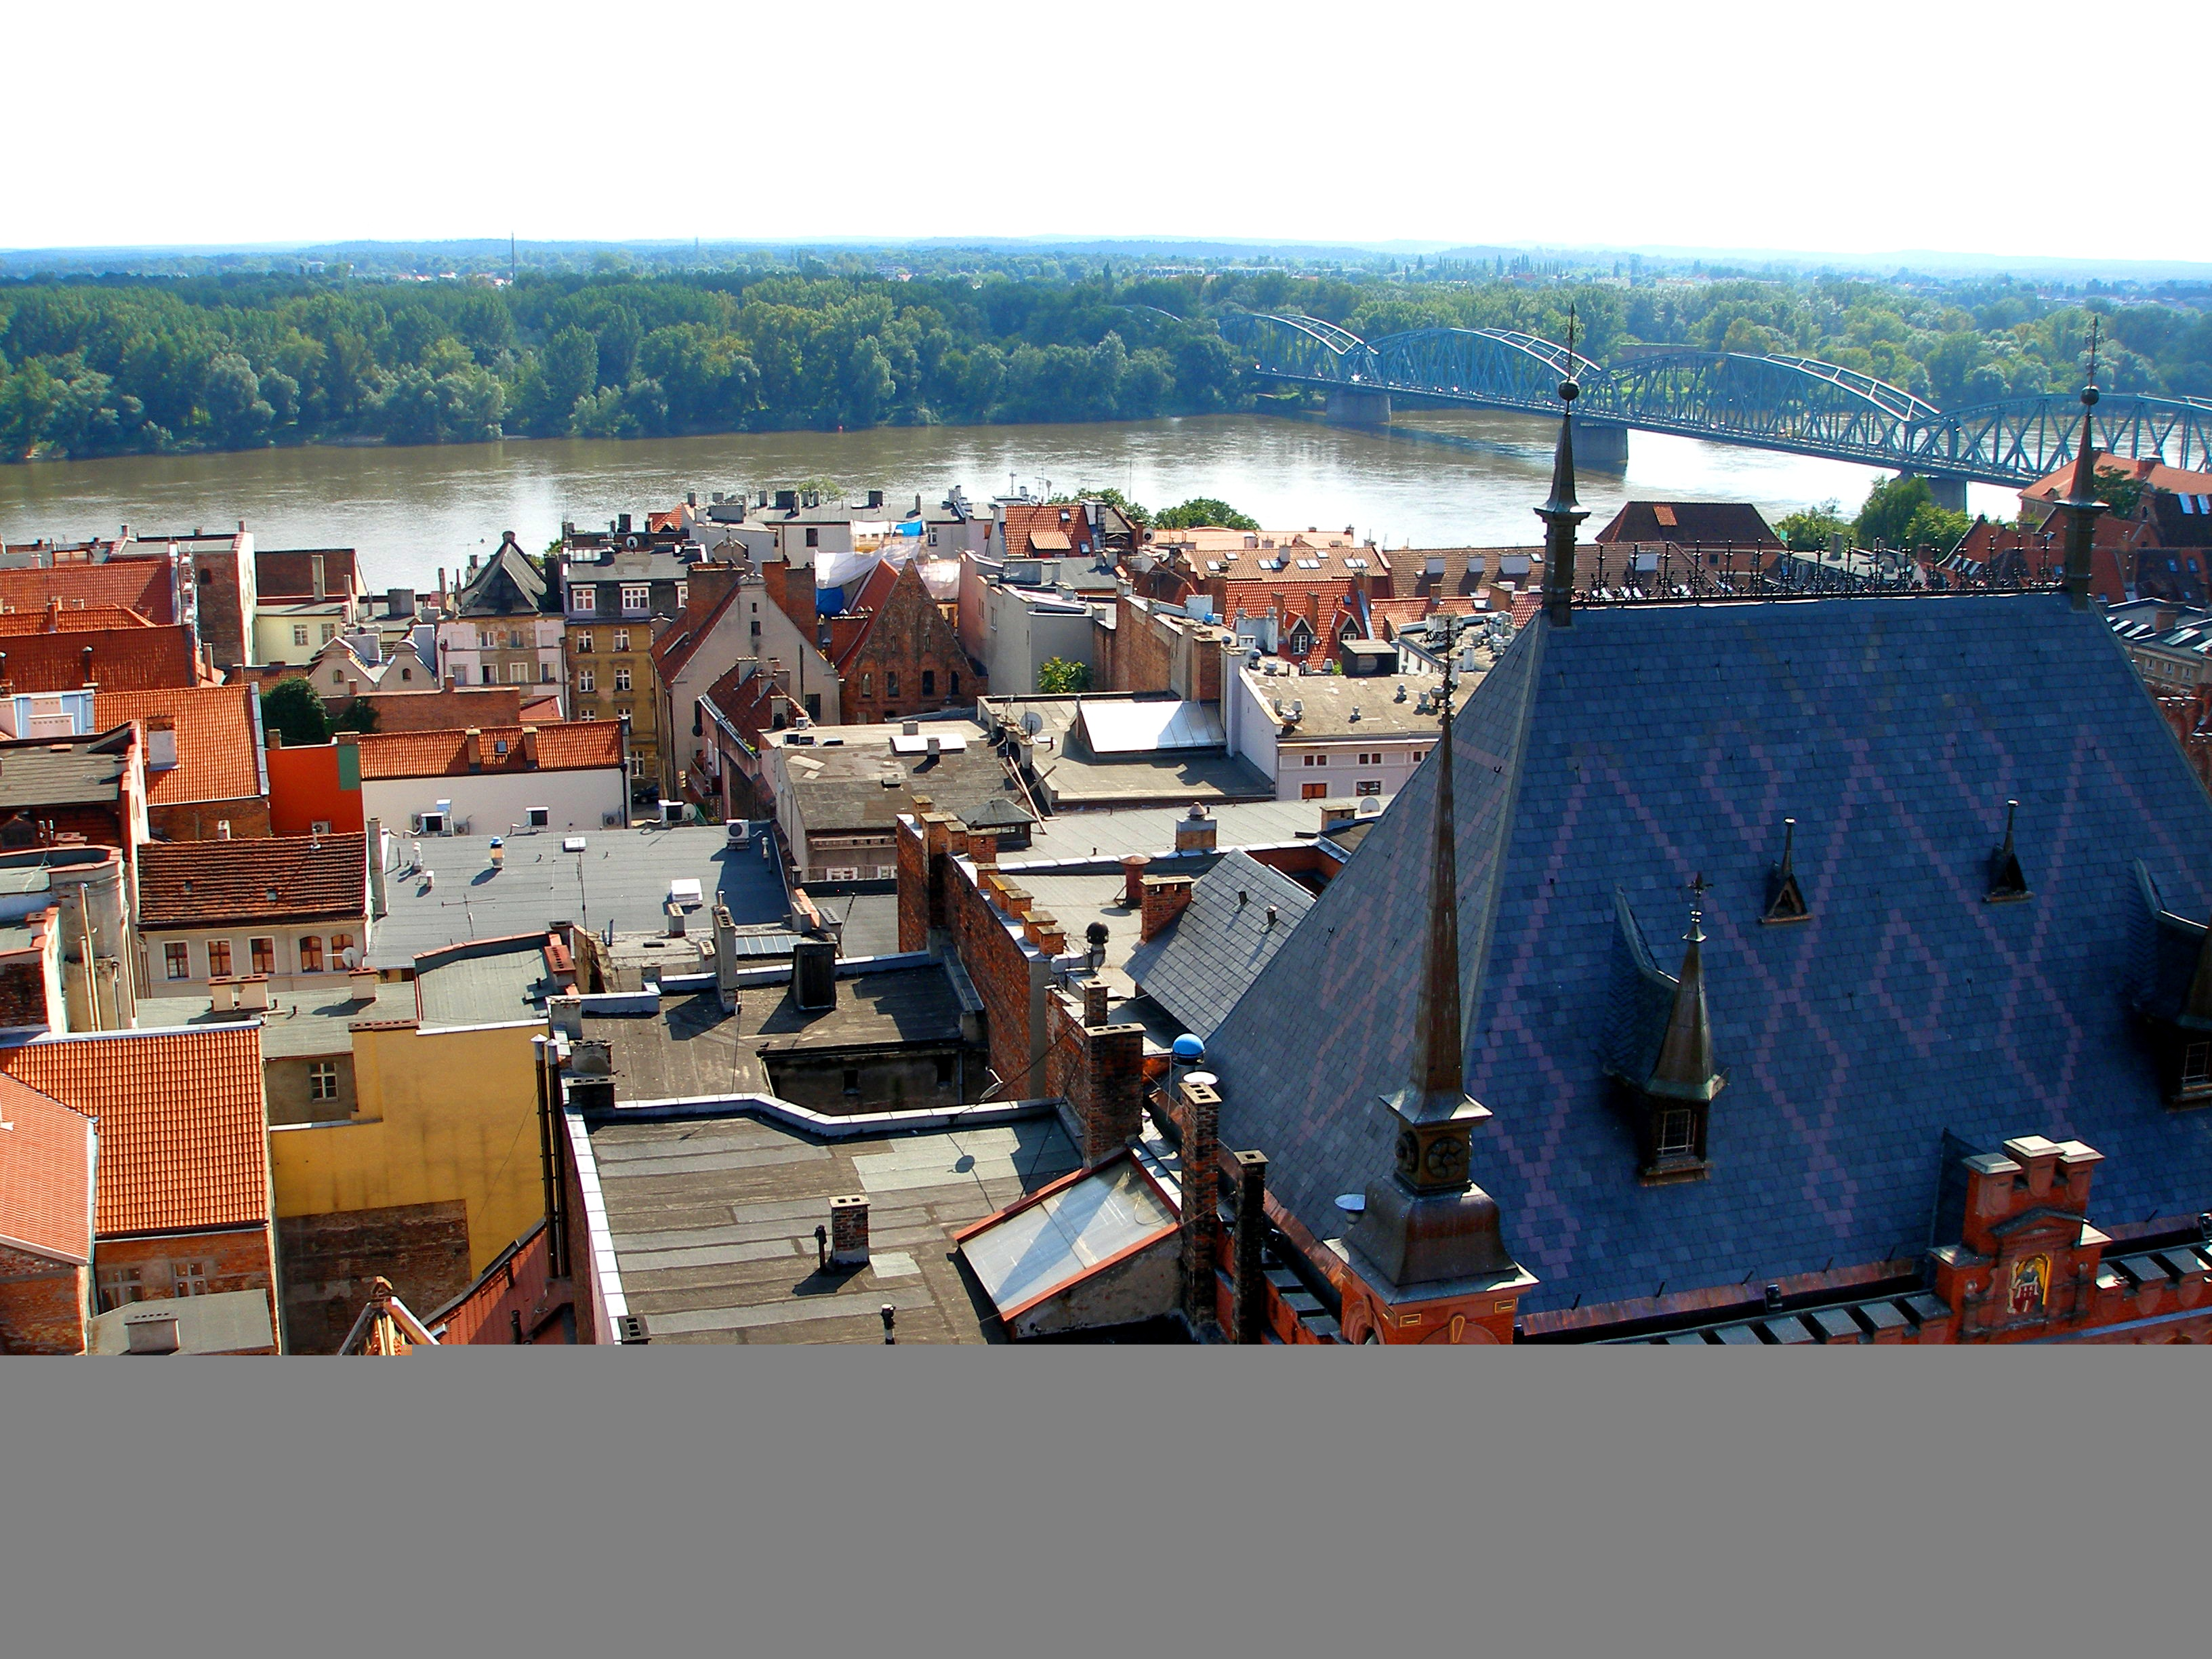
architecture, sky, bridge, house, town, roof, building, city, river, monument, panorama, suburb, tower, facade, tourism, old house, old town, buildings, towers, townhouses, houses, monuments, neighbourhood, old buildings, real estate, wisla, the market, the old town, torun, the city centre, the town hall, urban area, residential area, outdoor structure